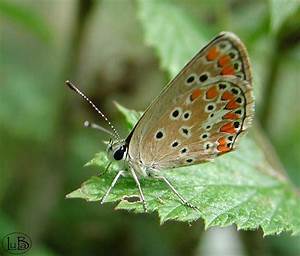
Label: butterfly